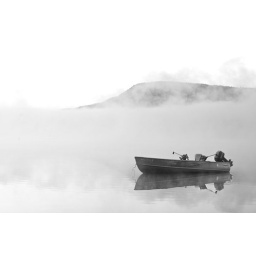
Adirondacks - Fishing boat over untouched water